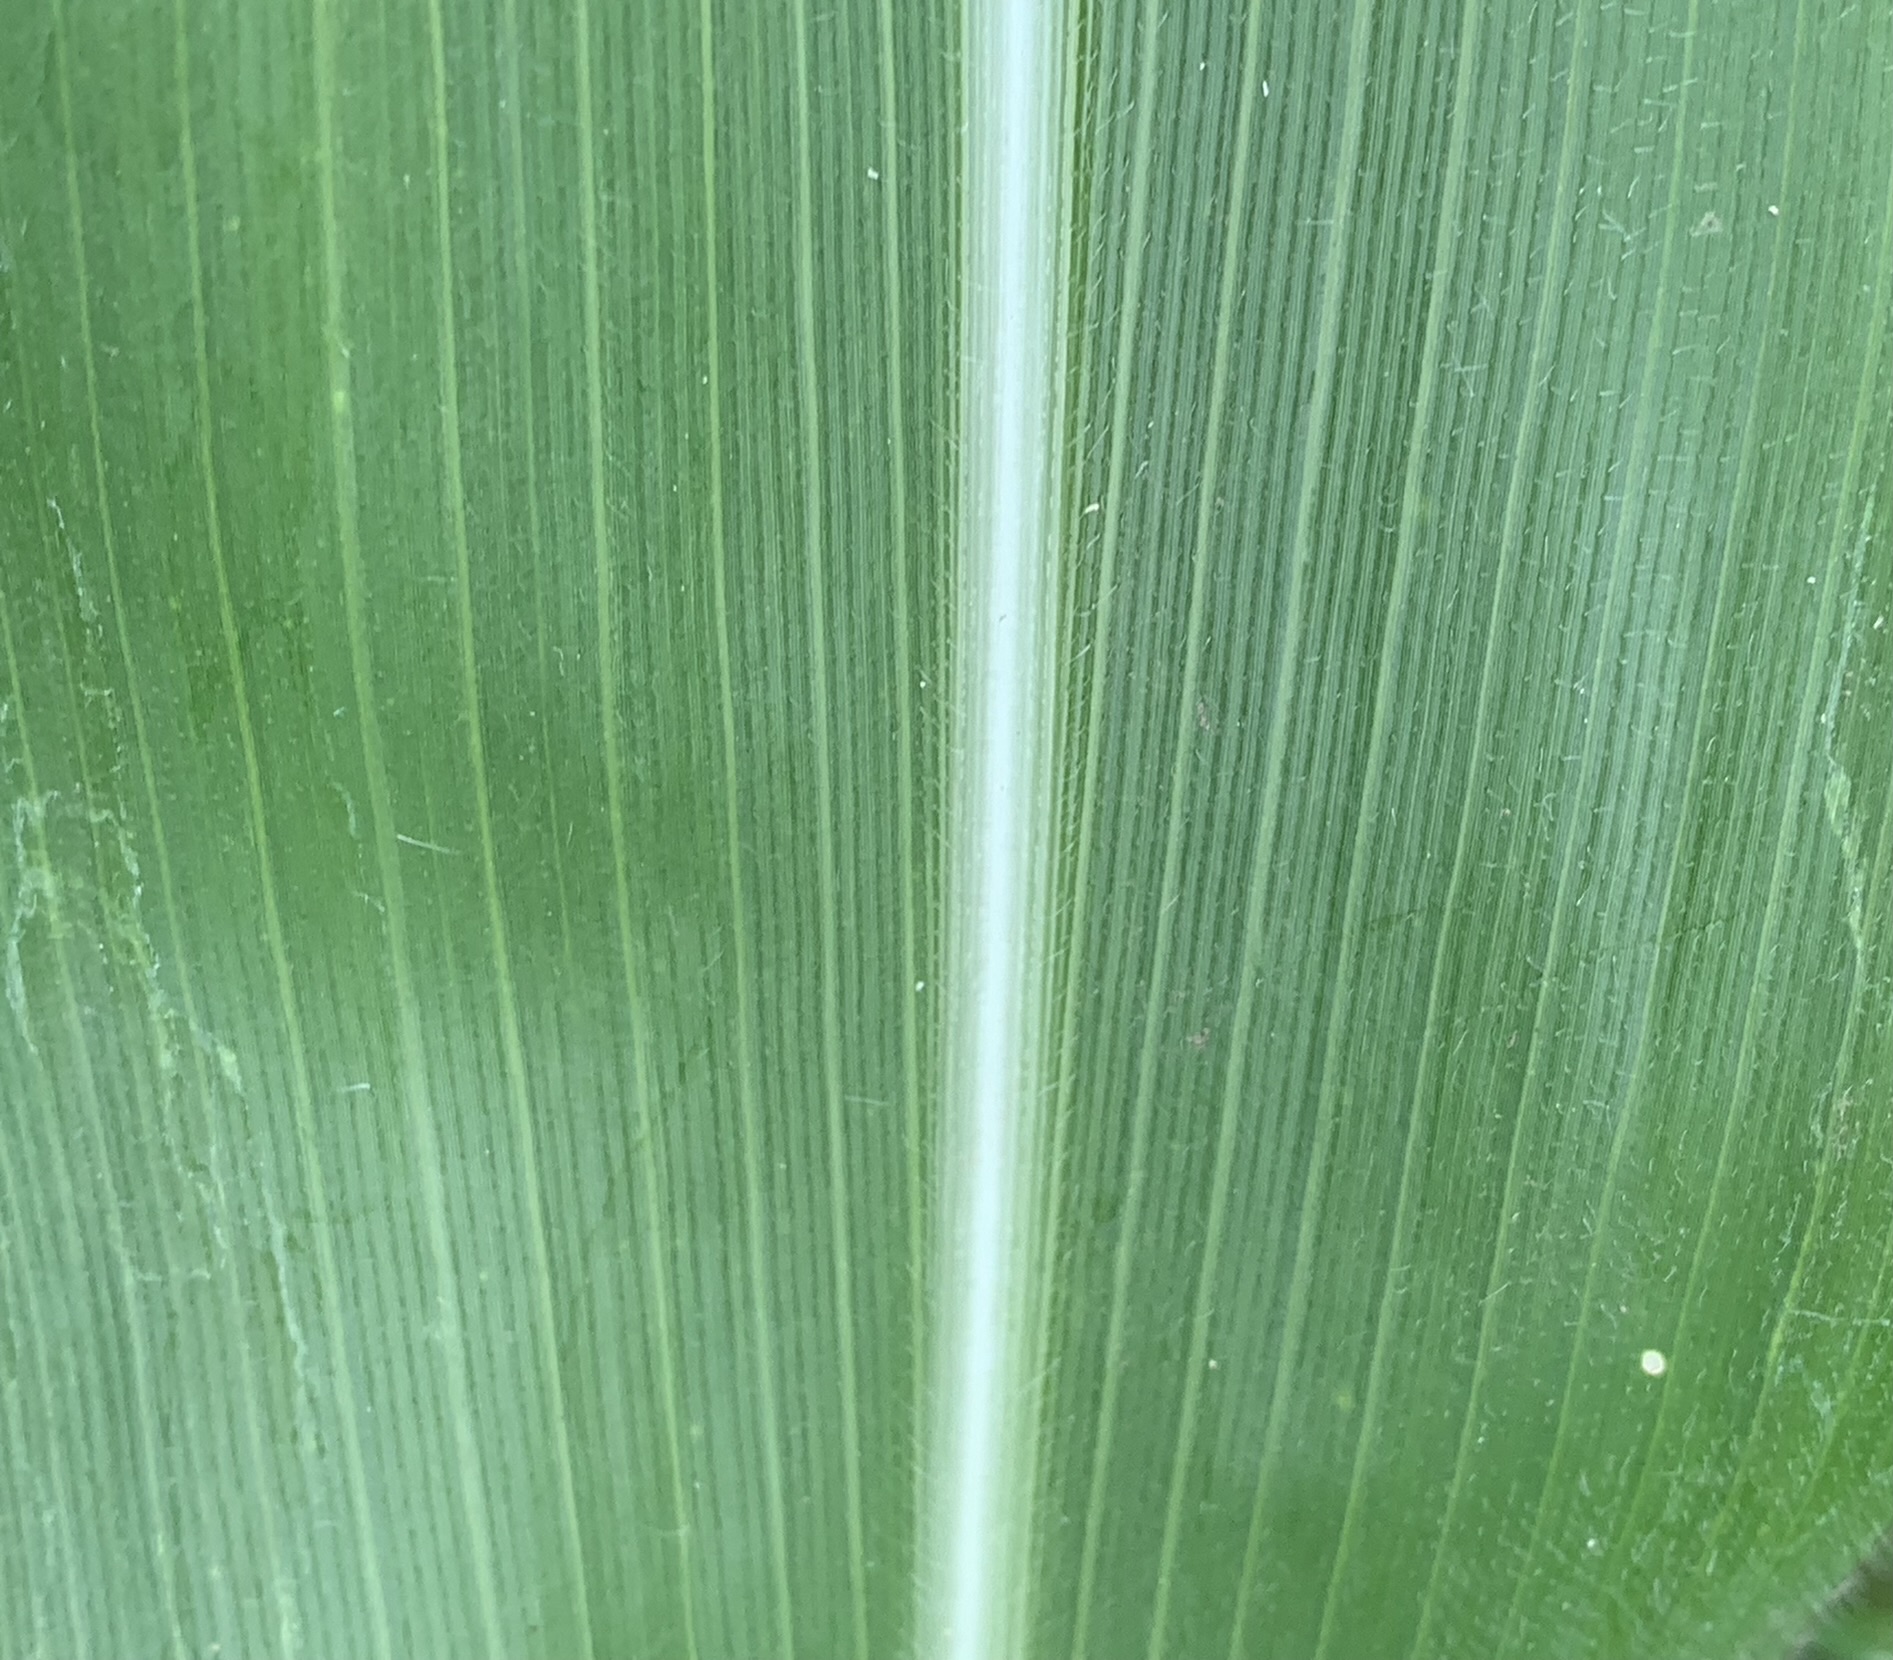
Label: Healthy